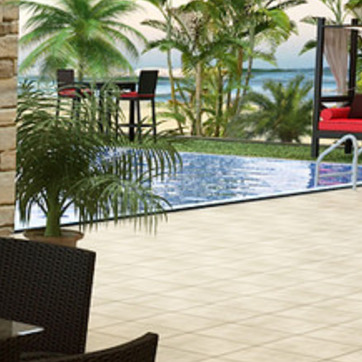
Material: water